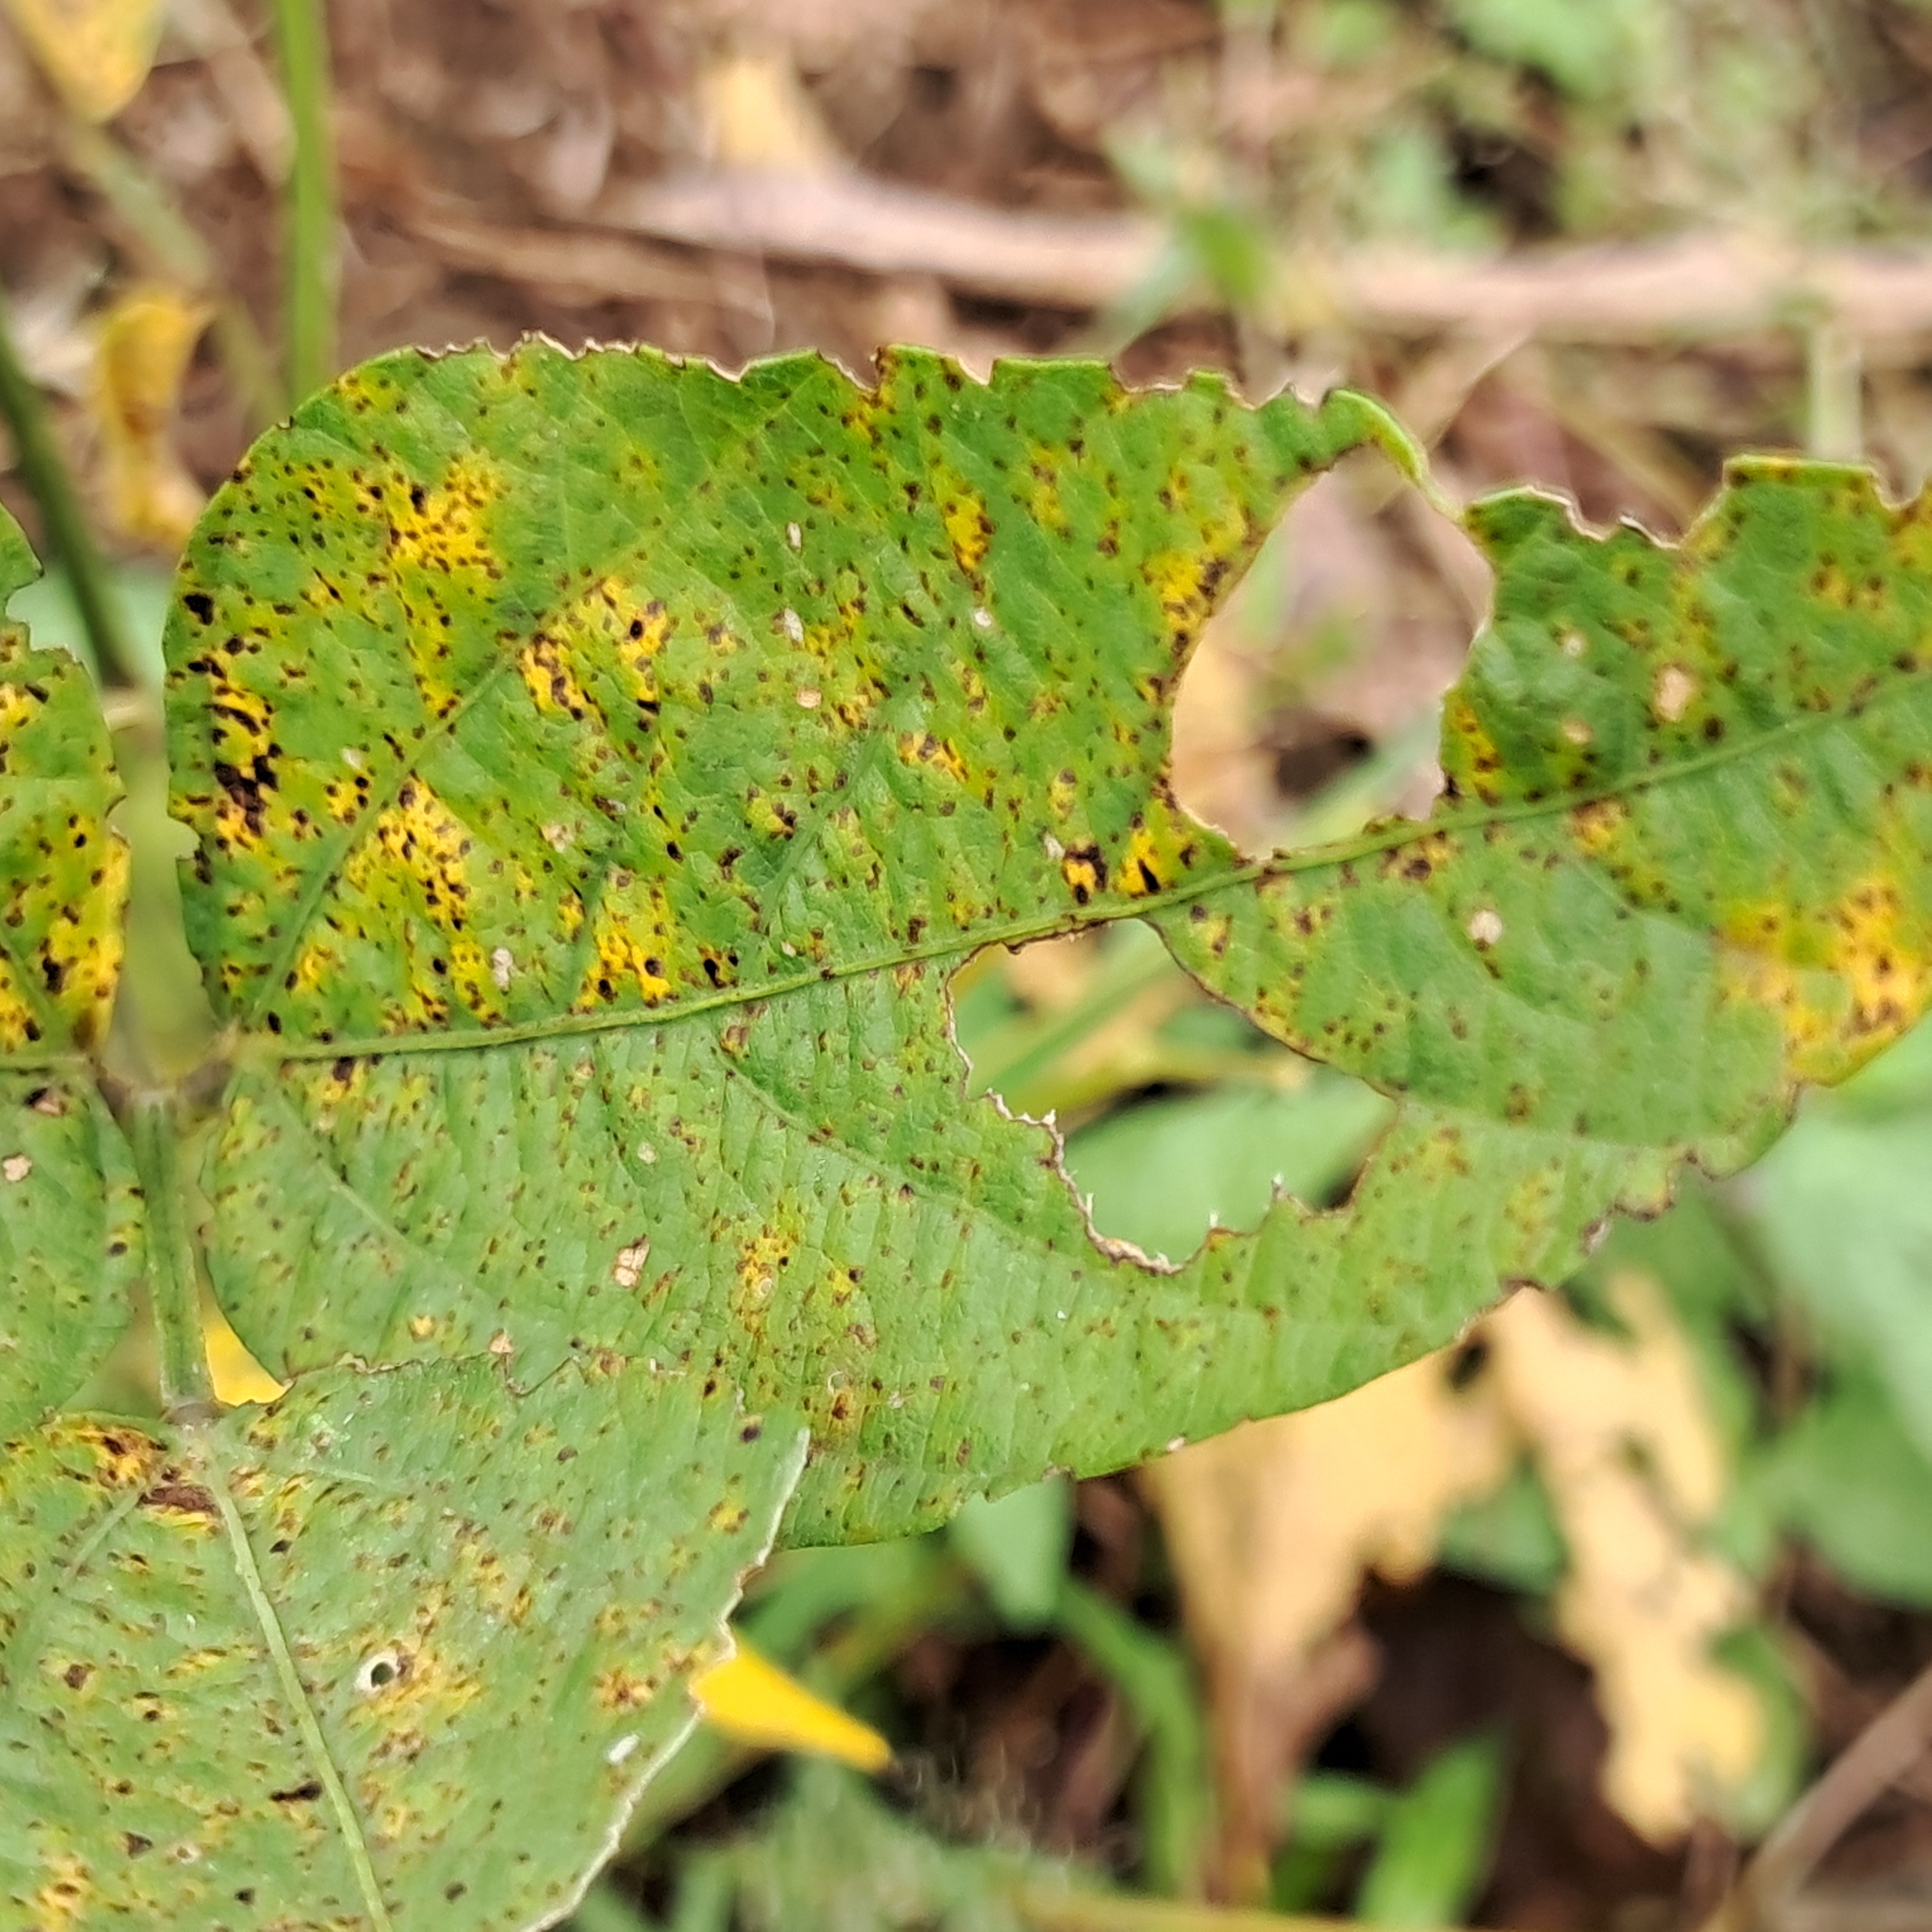
Label: Spectoria_Brown_Spot